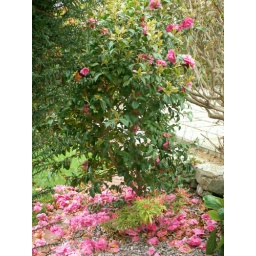
Bush in my neighbours garden with a bed of fallen pink petals